Sunlight Peak

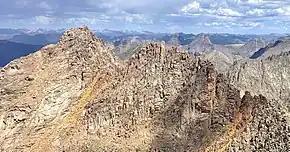
Sunlight Peak from Windom Peak

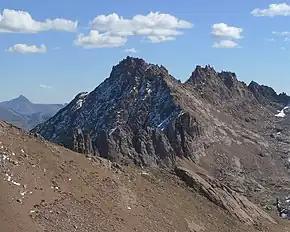
West aspect

Sunlight Peak is one of three fourteeners in the Needle Mountains; the other two are Mount Eolus and Windom Peak. Windom and Sunlight lie on the east side of Twin Lakes, in upper Chicago Basin, while Eolus lies on the west side. All three peaks are relatively remote by Colorado standards, and have a strong wilderness character; however they can be popular in summer.